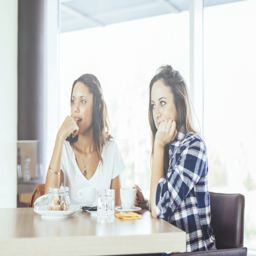
women friends at a coffee shop